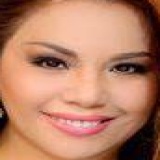
ca sĩ Minh Tuyết